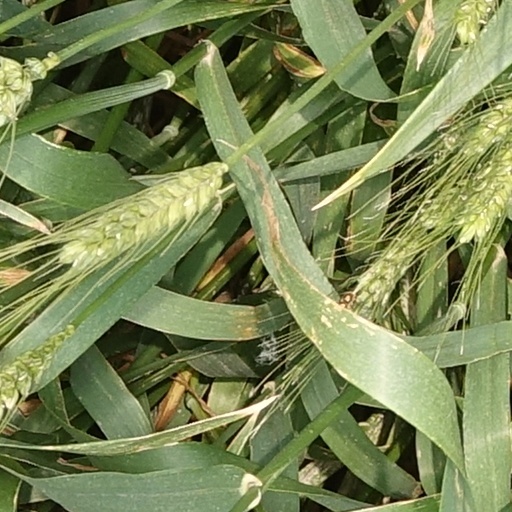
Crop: wheat